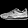
Label: Sneaker